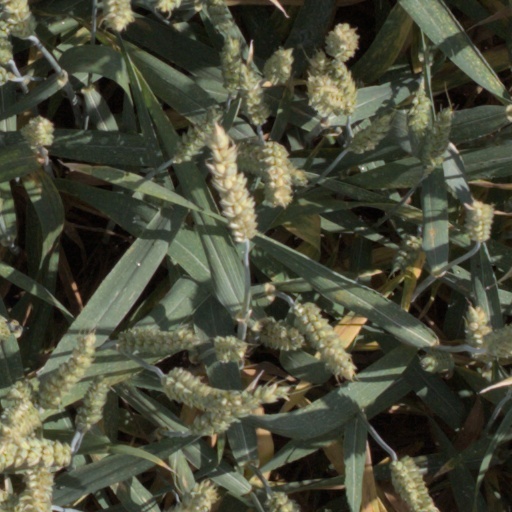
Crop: wheat